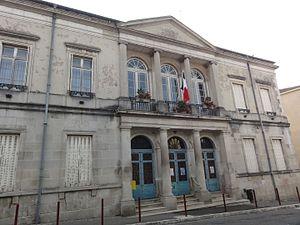
Foug (Meurthe-et-M.) mairie
Foug [fu] est une commune française située dans le département de Meurthe-et-Moselle, en région Grand Est.